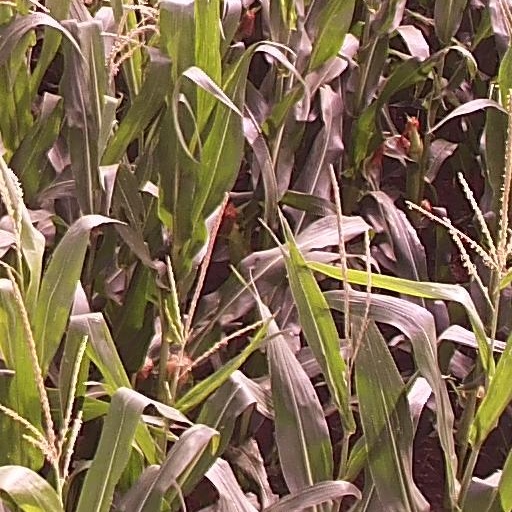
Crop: maize; corn